Armed Forces of Belarus

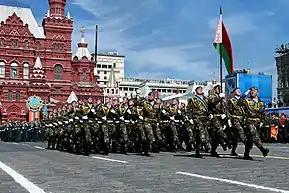
Troops of the Special Forces during the 2015 Moscow Victory Day Parade

The Belarusian People's Republic of March 1918 to 1919 did not have time to create armed forces in its brief existence, although attempts to create a military have been documented.